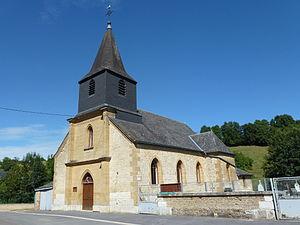
Wignicourt est une commune française située dans le département des Ardennes, en région Grand Est.